Luke, Crystal Gazer

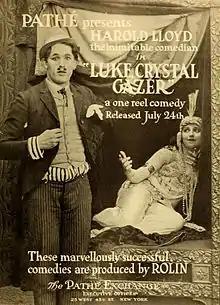

Luke, Crystal Gazer is a 1916 American short comedy film starring Harold Lloyd.